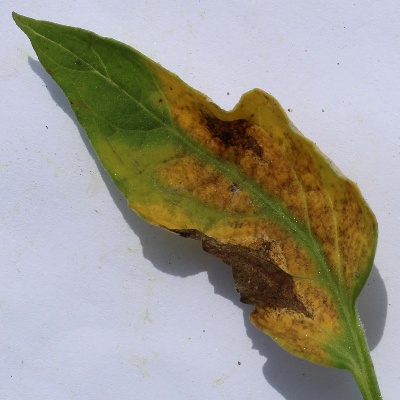
Crop: Tomato
Condition: leaf blight